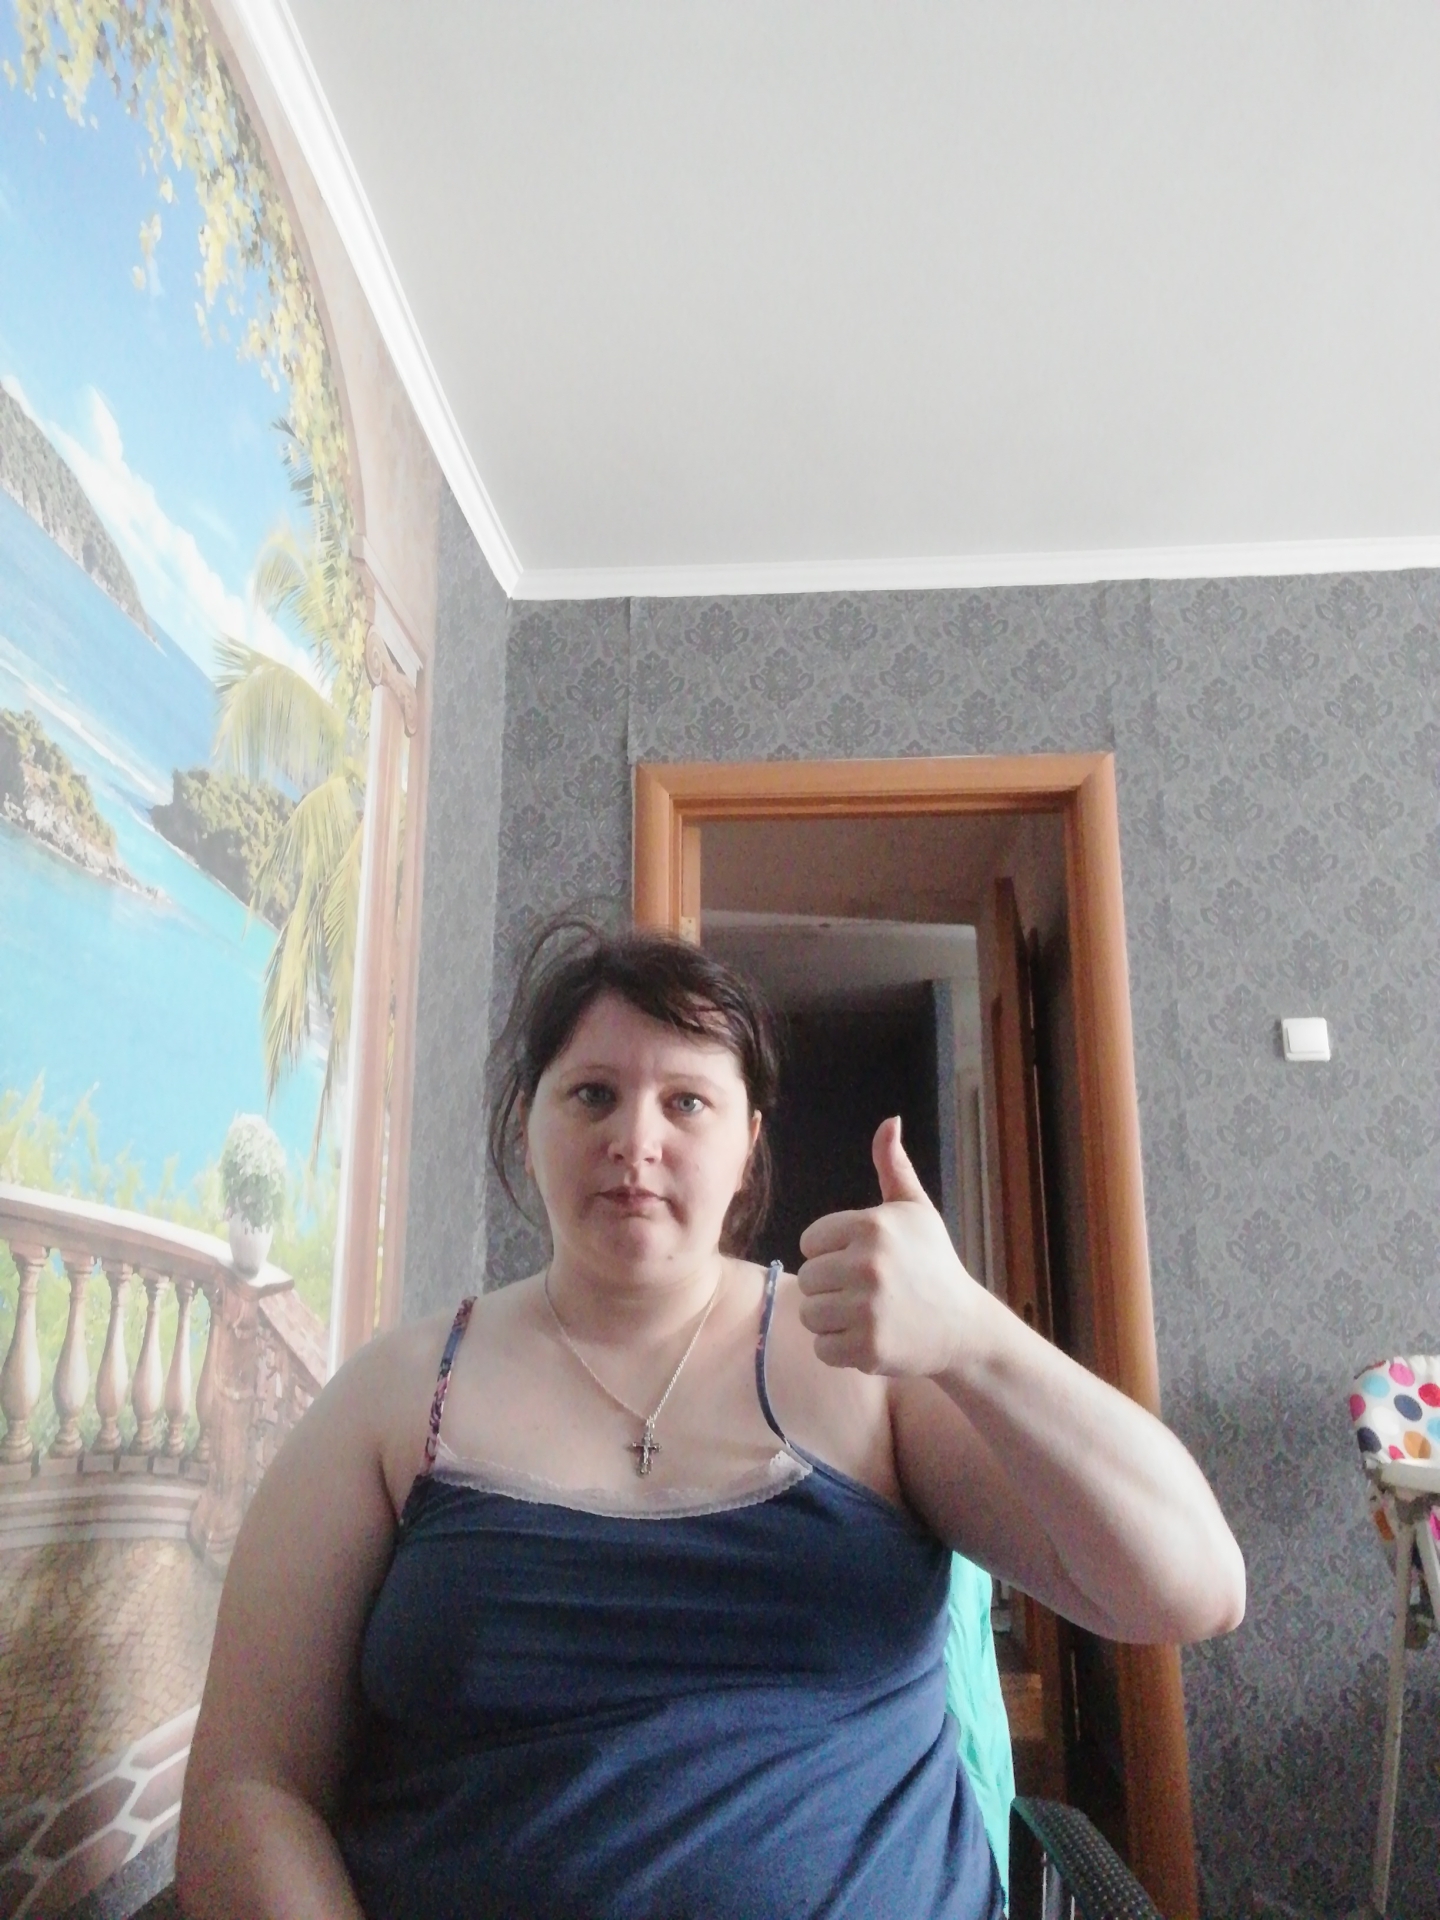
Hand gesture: like